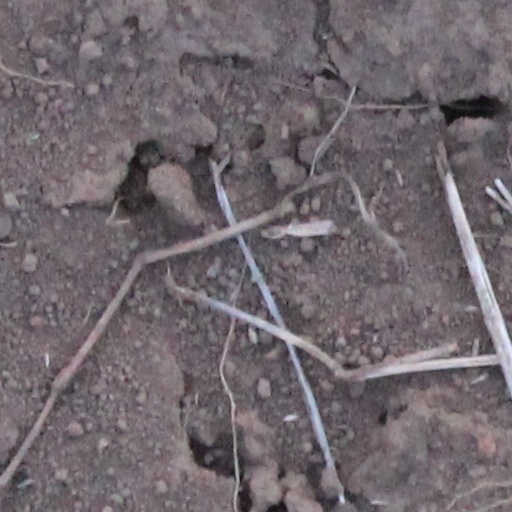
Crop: wheat